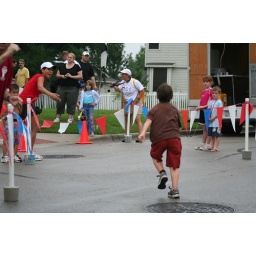
Coming in to the finish line! My friend, Blanca, is in the red shirt cheering him on!